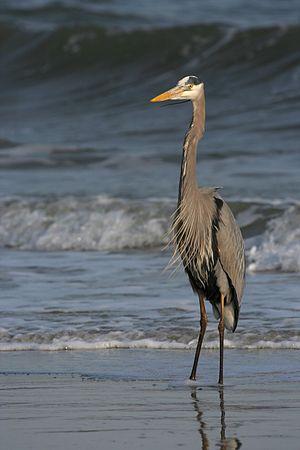
L'île de Hilton-Head, ou île Hilton-Head, Hilton Head Island en anglais, est une île barrière de l'archipel de Beaufort, lui-même partie des Sea Islands, sur la côte atlantique des États-Unis d'Amérique. Île du sud-est de la Caroline du Sud relevant administrativement de son comté de Beaufort, elle est située à 153 kilomètres au sud de Charleston, à proximité de la frontière méridionale de l'État auquel elle appartient, ce qui la place à 32 kilomètres au nord de Savannah, métropole de la Géorgie voisine dont elle sollicite l'aéroport.